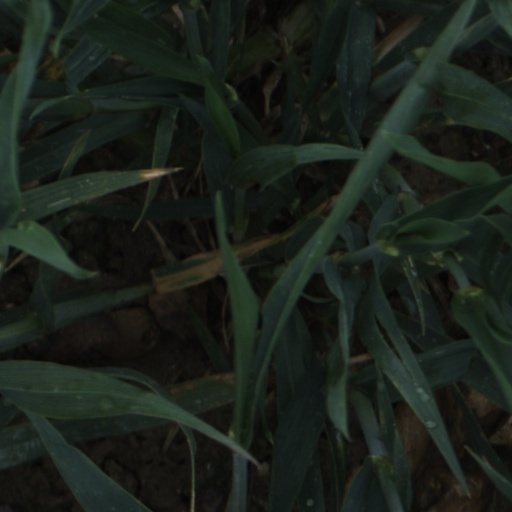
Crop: wheat